Claybrooke Magna

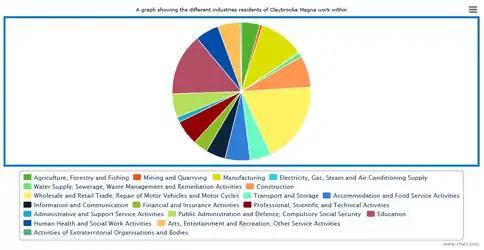
Pie chart showing population of Claybrooke Magna in different industry sectors using census data

Historically in Claybrooke Magna, men were employed by the timber mill or worked on the land, but now few men who live within Claybrooke Magna are employed in this sort of primary and secondary employment. The 2001 census found that 26.7% of residents work within the extractive and manufacturing industries, whereas 73.3% work in the service industries. This trend is concordant with the trend within England as it was found that in 2011, less than one in 100 people worked in agriculture in England and Wales. In 2014, there is unemployment among younger members of Claybrooke Magna which could be attributed poor public transport facilities and a large majority of the working population commute to larger towns within the area such as Leicester or Coventry for work.